AArch64

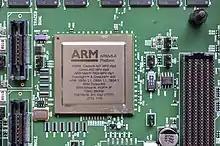
Armv8-A platform with Cortex-A57/A53 MPCore big.LITTLE CPU chip

Announced in October 2011, ARMv8-A represents a fundamental change to the ARM architecture. It adds an optional 64-bit Execution state, named "AArch64", and the associated new "A64" instruction set, in addition to a 32-bit Execution state, "AArch32", supporting the 32-bit "A32" (original 32-bit ARM) and "T32" (Thumb/Thumb-2) instruction sets. The latter instruction sets provide user-space compatibility with the existing 32-bit ARMv7-A architecture. ARMv8-A allows 32-bit applications to be executed in a 64-bit OS, and a 32-bit OS to be under the control of a 64-bit hypervisor. ARM announced their Cortex-A53 and Cortex-A57 cores on 30 October 2012. Apple was the first to release an ARMv8-A compatible core (Cyclone) in a consumer product (iPhone 5S). AppliedMicro, using an FPGA, was the first to demo ARMv8-A. The first ARMv8-A SoC from Samsung is the Exynos 5433 used in the Galaxy Note 4, which features two clusters of four Cortex-A57 and Cortex-A53 cores in a big.LITTLE configuration; but it will run only in AArch32 mode.